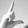
ASL letter: L